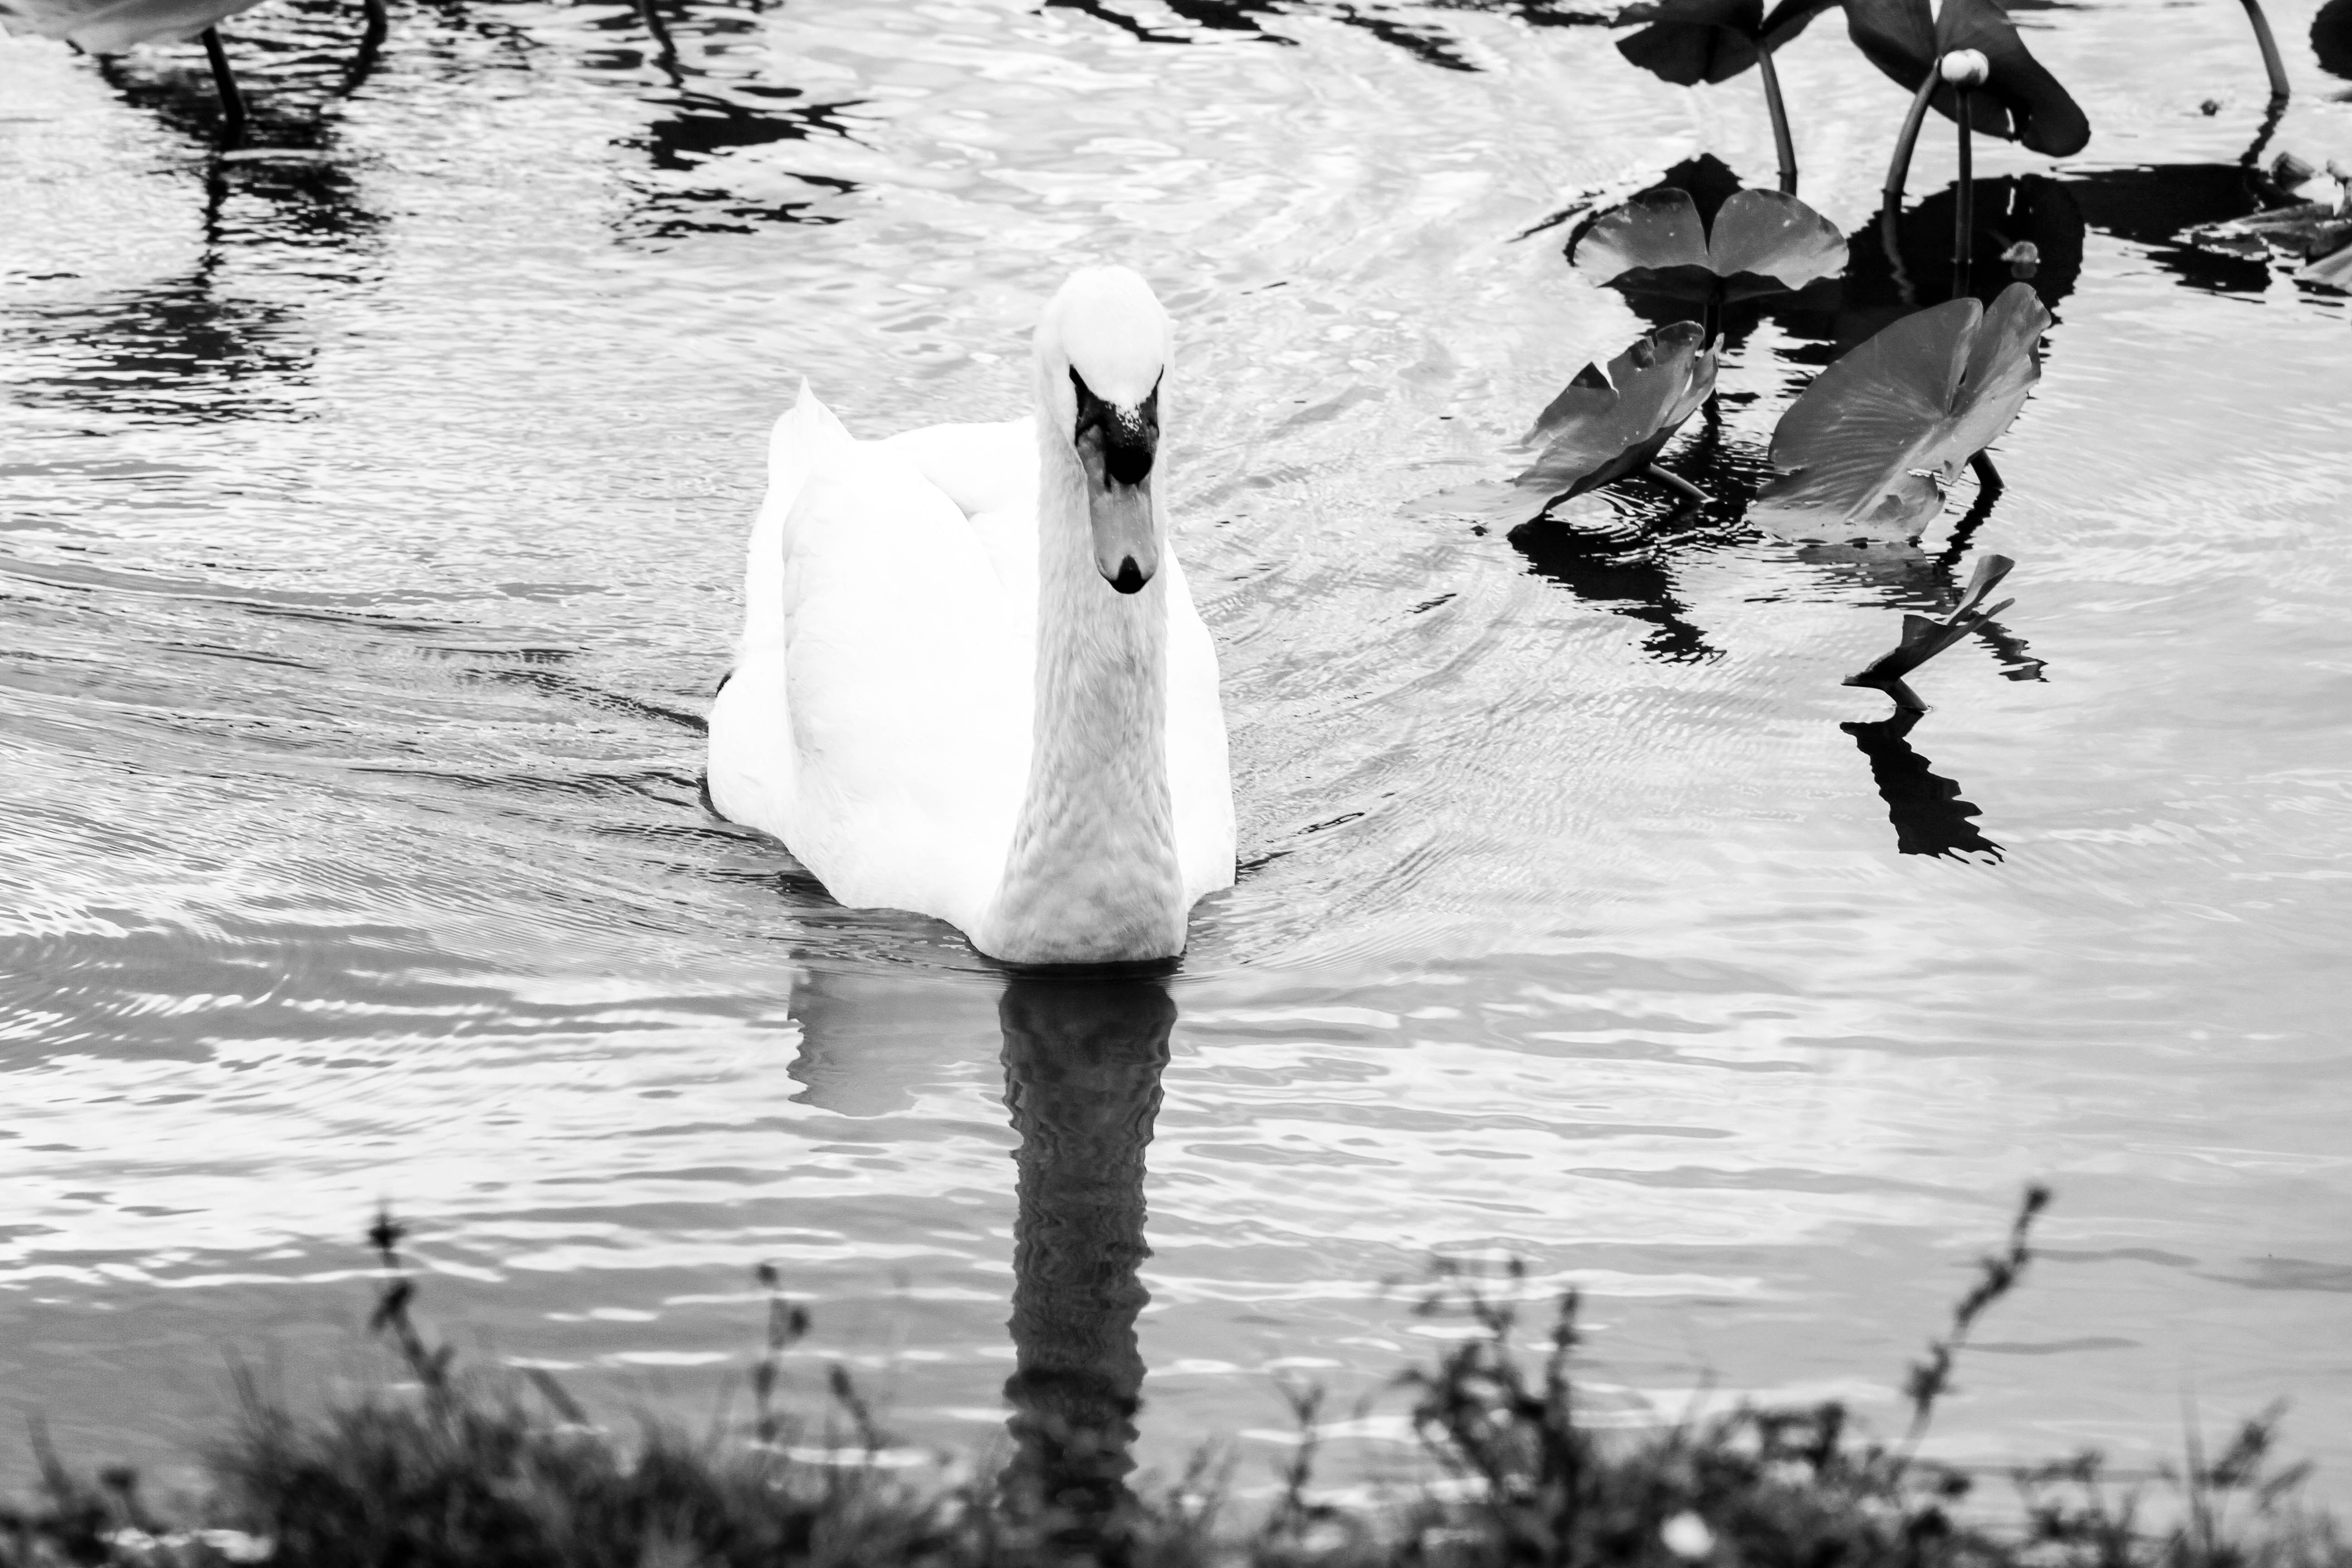
landscape, water, nature, snow, winter, bird, black and white, white, photography, lake, animal, pond, wildlife, wild, ice, reflection, tranquil, peaceful, natural, scenery, weather, black, monochrome, feather, season, outdoors, swan, lovely, photograph, scene, image, water bird, elegance, graceful, monochrome photography, surfing equipment and supplies